Algerian Aquatics Federation

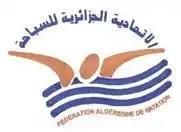
Former logo

The Algerian Aquatics Federation is the national governing body for the aquatic sports of swimming, water polo, diving, artistic swimming, open water swimming and high diving in Algeria. The body oversees the management and development of the sport from the national team at the elite level, the conduct of national and international events, through to grass roots participation.